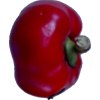
Label: red_pepper